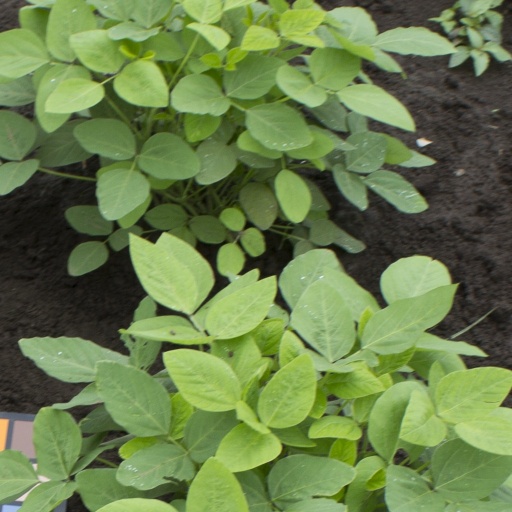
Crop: soybean